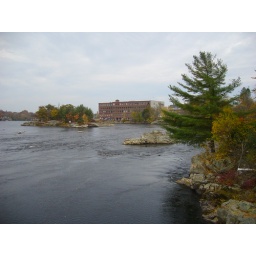
Shaking bridge over the Androscoggin river